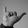
ASL letter: Y